Henricus Aeneae

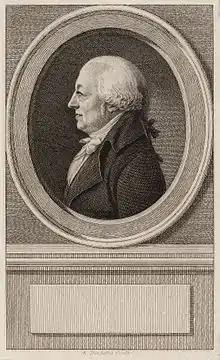
Henricus Aeneae

Henricus Aeneae (born Henricus Aenee, 19 August 1743 – 1 November 1810) was a Dutch scientist and mathematician.